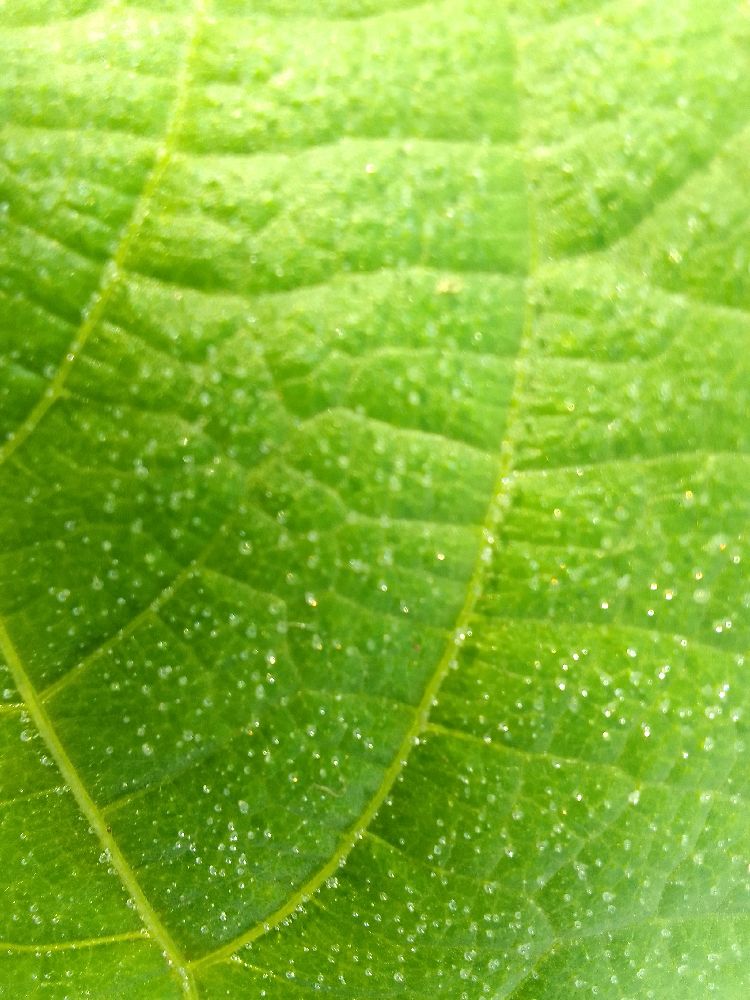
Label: healthy